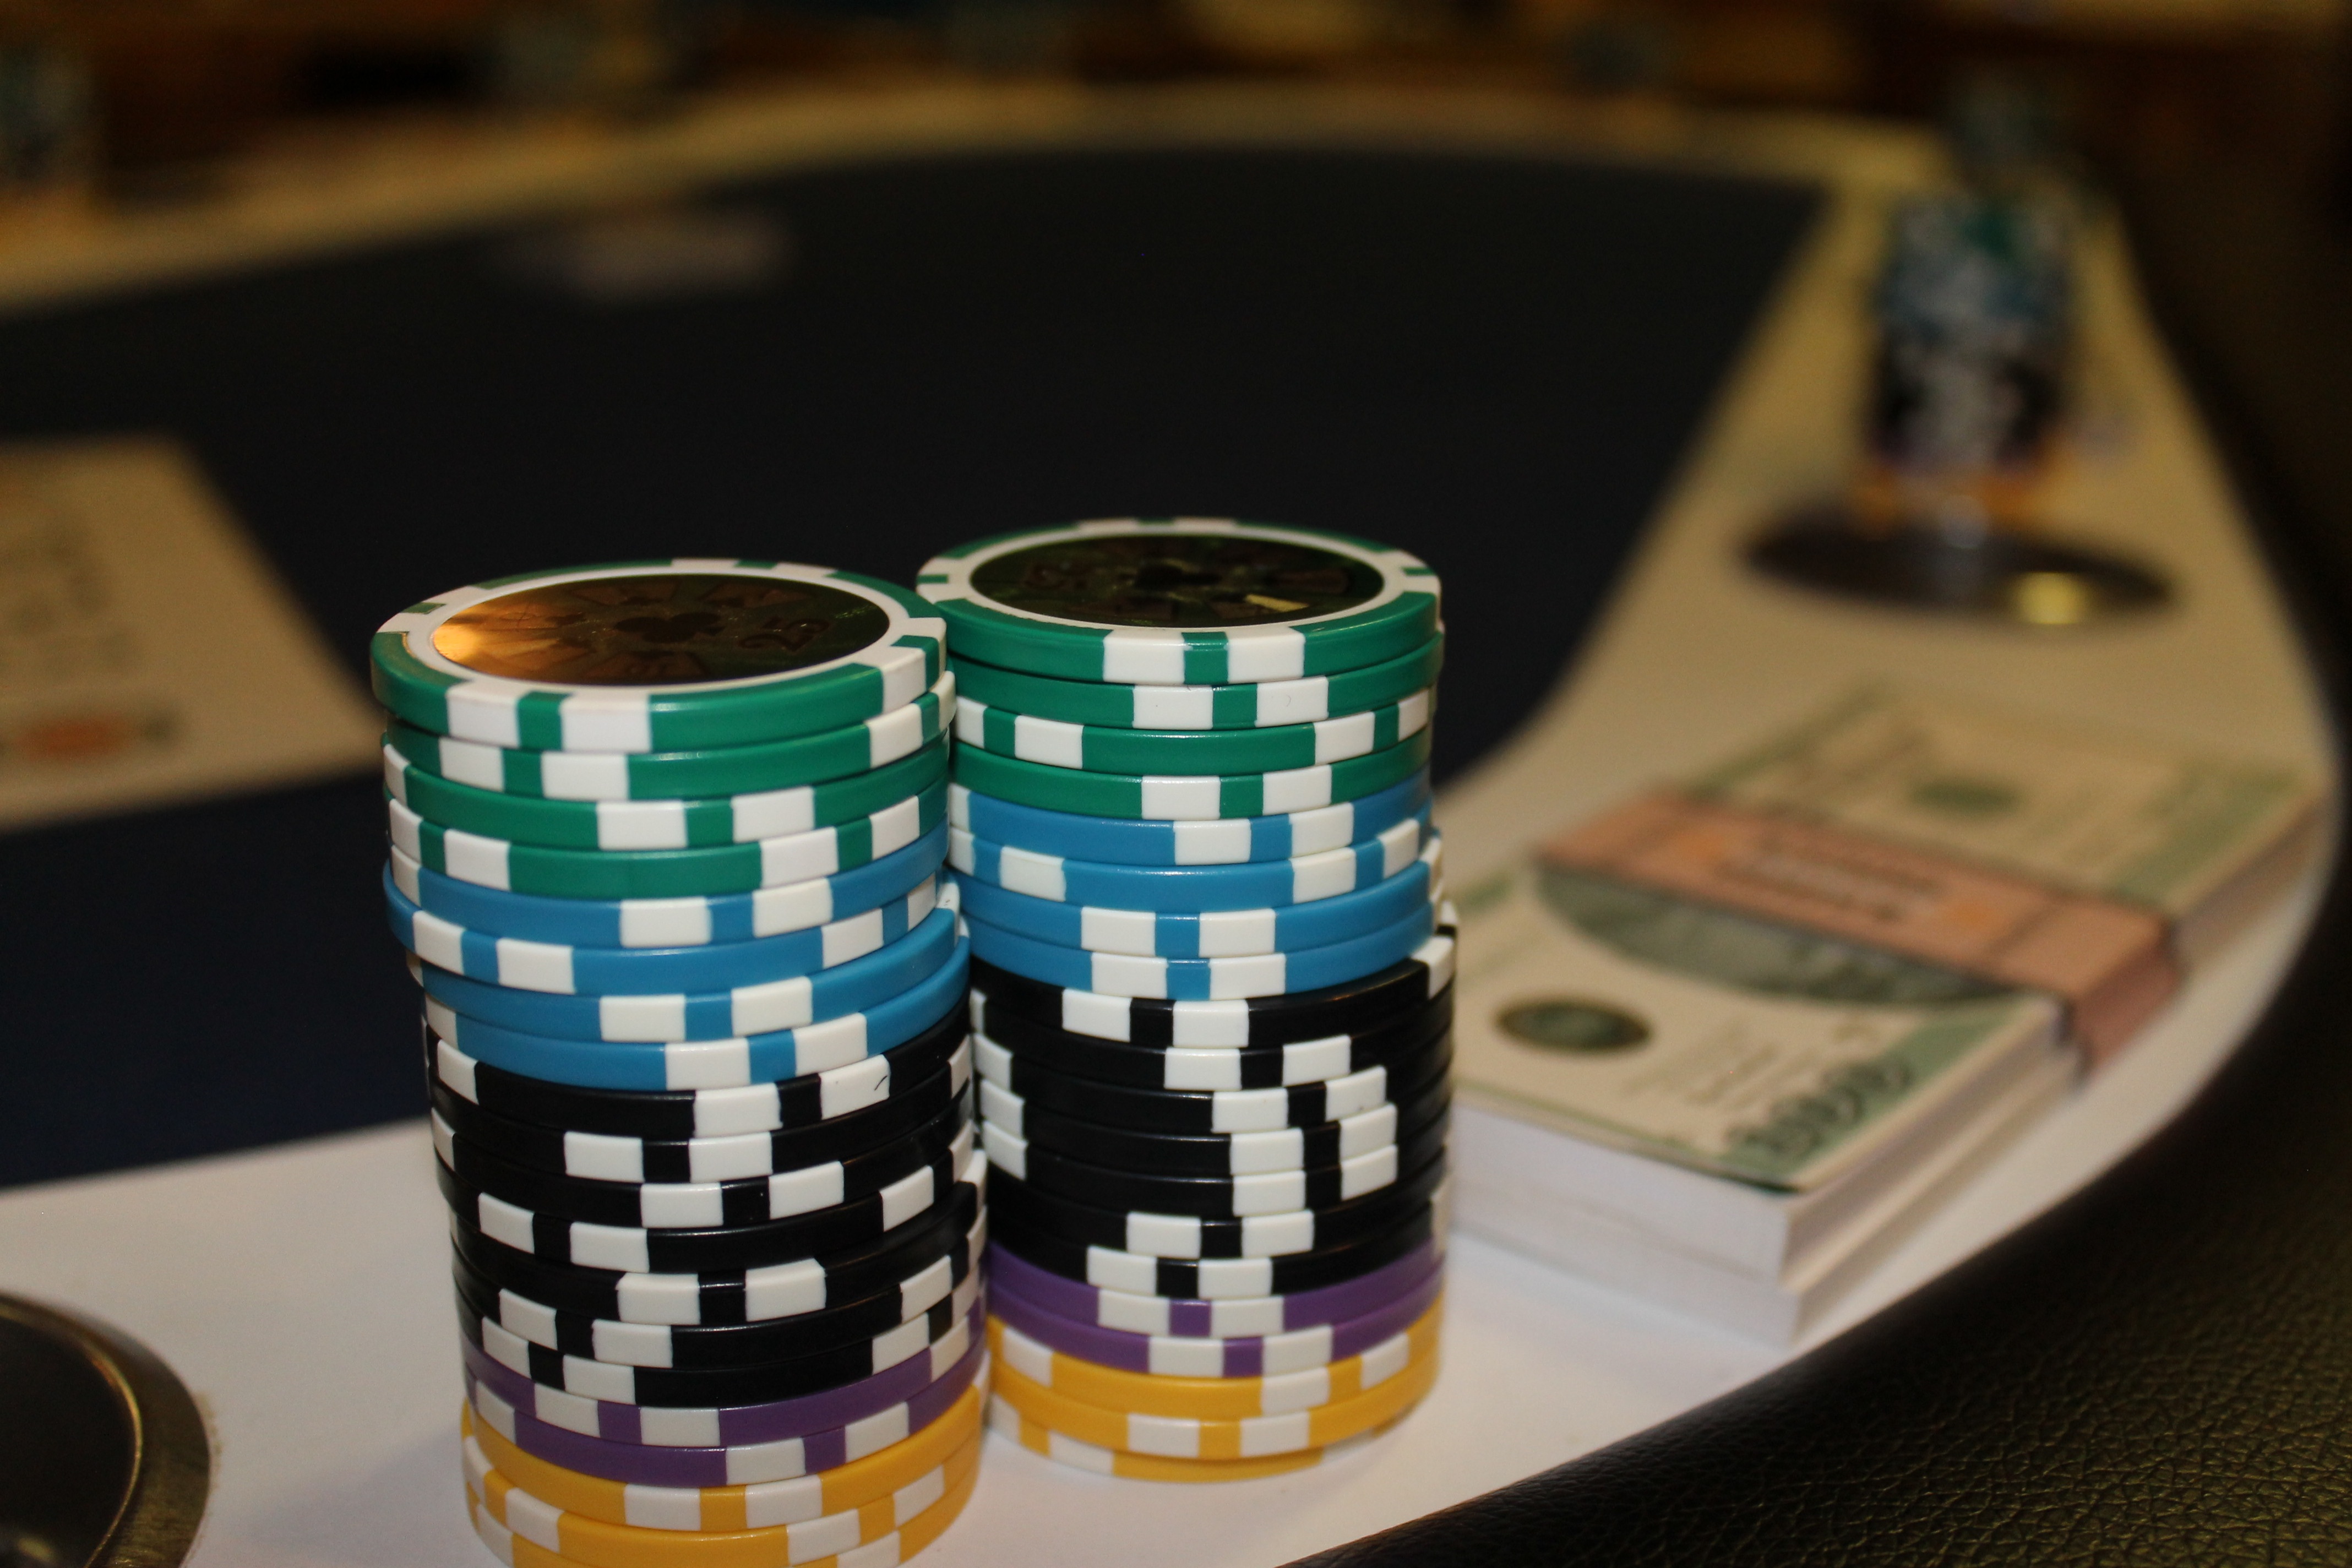
art, casino, gambling, games, shape, poker, card game, no limit holdem